Camillus Costanzo

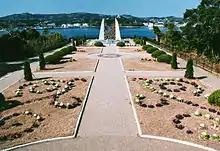
Park setting for the monument to Father Costanzo

The Jesuit Order sent Father Costanzo to China; but the Portuguese prevented his entrance into that country.